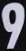
Number: 9